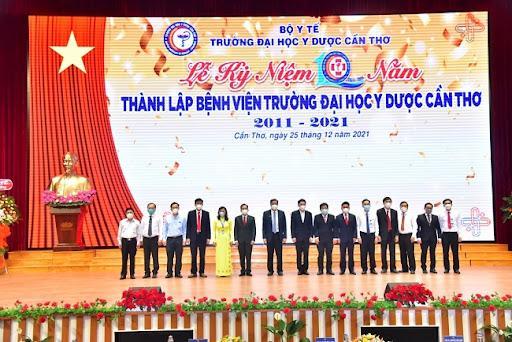
có nhiều người đang xuất hiện cạnh nhau ở trên sân khấu